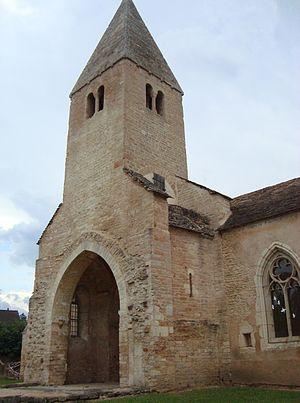
Église Saint-Martin de Cortiambles (71) This building is indexed in the Base Mérimée, a database of architectural heritage maintained by the French Ministry of Culture,
L'église Saint-Martin de Cortiambles est une église située sur le territoire de la commune de Givry dans le département français de Saône-et-Loire et la région Bourgogne-Franche-Comté.
Cet article recense une partie des monuments historiques de Saône-et-Loire, en France.
Givry est une commune française, chef-lieu de canton, située dans le département de Saône-et-Loire en région Bourgogne-Franche-Comté.